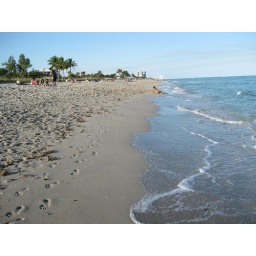
The beach in florida, where i went for christmas. The water was really nice but kinda littered with jellyfish.